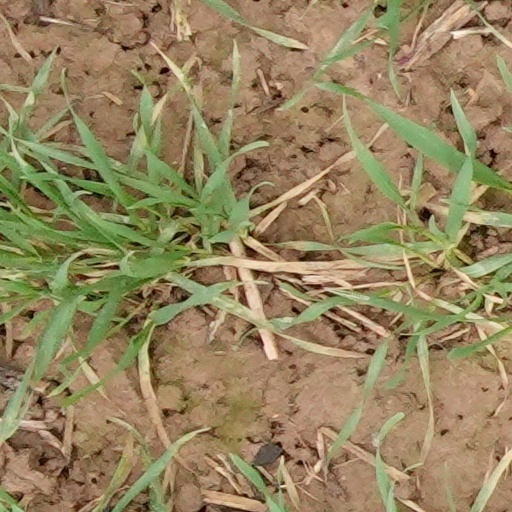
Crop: wheat